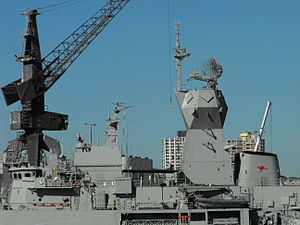
ANZAC-klassen / Modifikationer og forbedringer / Australske modifikationer
Den nye stormast (til venstre) og mesanmast bliver installeret på HMAS Perth som en del af ASMD-opgraderingen
Anzac-klassen er en skibsklasse på ti fregatter, otte australske og to newzealandske. I løbet af 1980'erne begyndte Royal Australian Navy at planlægge erstatningen af River-klasse destroyerne med en mellemstor fregat og besluttede at benytte et gennemprøvet udenlandsk koncept, MEKO, tilpasset australske og newzealandske behov. På samme tid søgte Royal New Zealand Navy at erstatte deres aldrende Leander-klasse med en ny klasse der skulle være i stand til at operere langt fra newzealandske farvande. Dan New Zealand oprettede en kernevåbenfri zone omkring øriget resulterede det i et anstrengt forhold til USA samt et sammenbrud i ANZUS-pagten. Dette betød New Zealand søgte at øge samarbejdet på forsvarsområdet med Australien. Begge lande ønskede orlogsskibe med nogenlunde samme kapaciteter og i 1987 blev det besluttet at samarbejde om anskaffelsen af skibene. Projektet blev navngivet efter det Australsk-Newzealandske armékorps fra 1. verdenskrig, ANZAC.